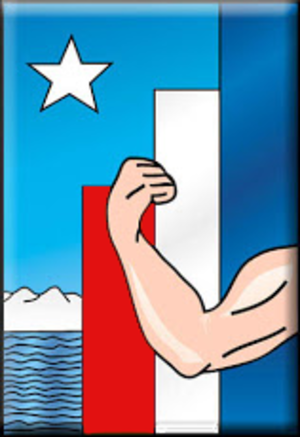
Le Mouvement National-Socialiste du Chili exista entre 1932 et 1938. Il a été fondé par le sociologue et économiste Carlos Keller et l'avocat Jorge González von Marées